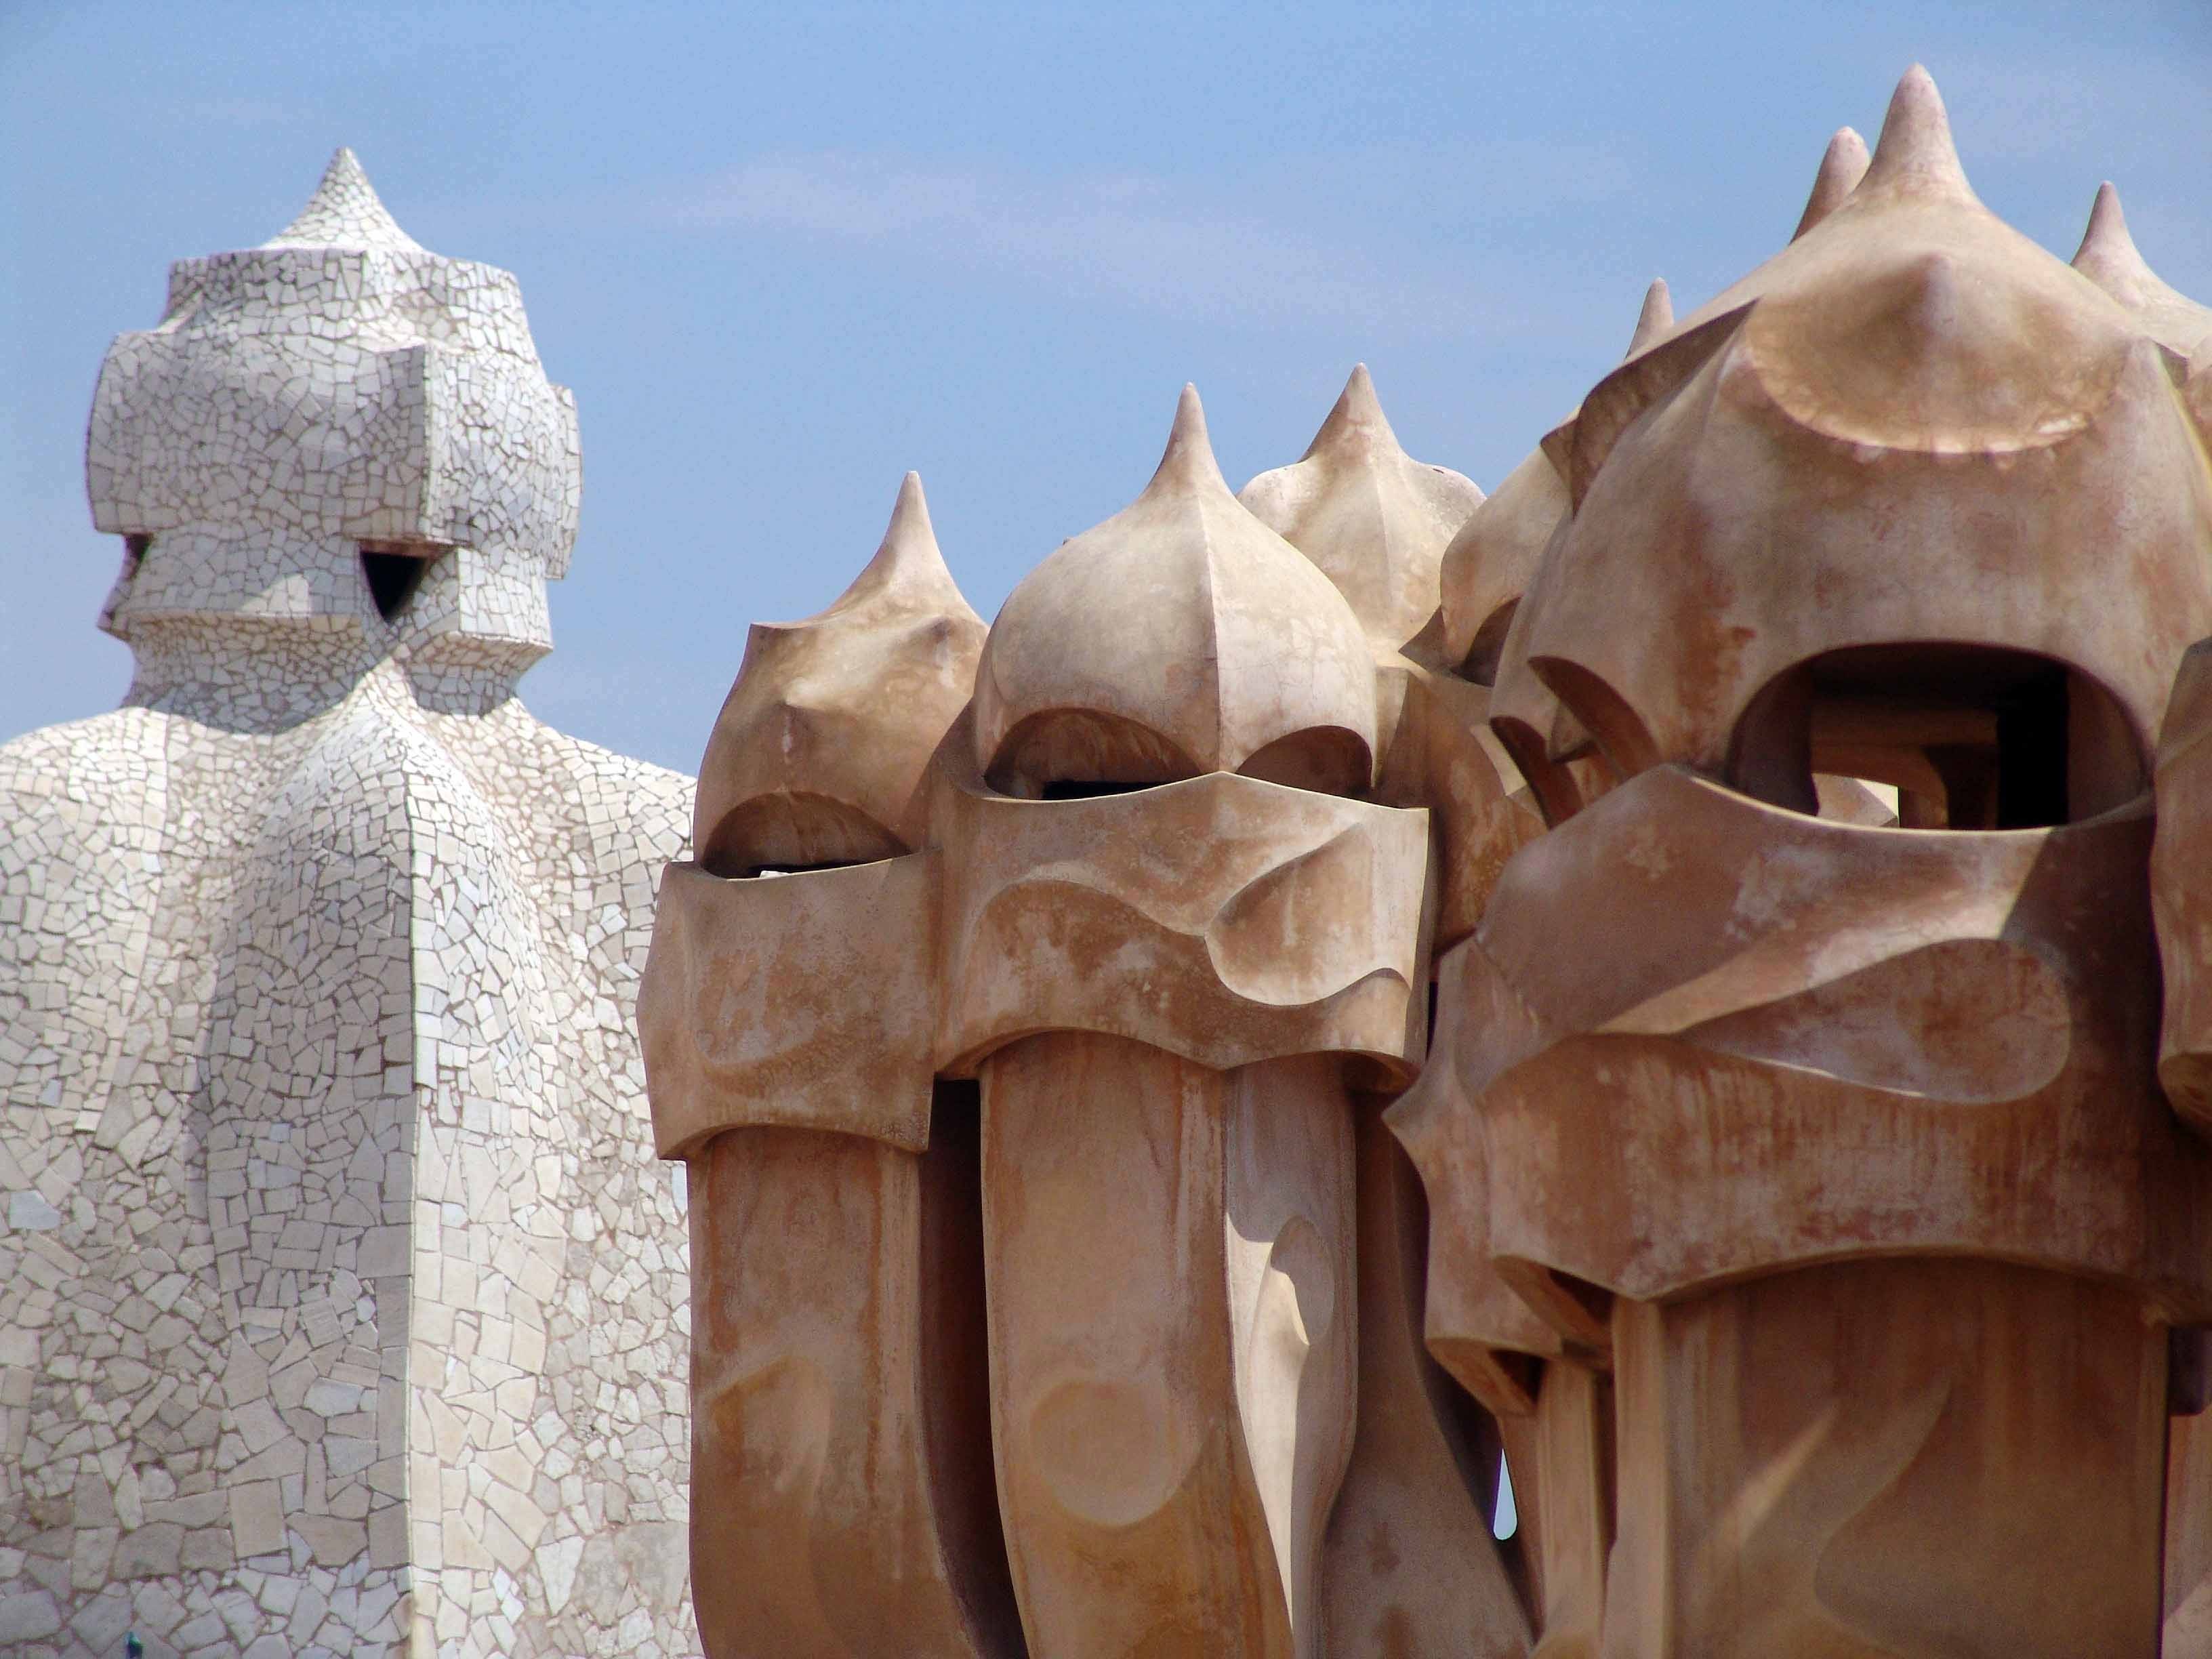
architecture, wood, statue, barcelona, sculpture, art, fun, temple, carving, stone carving, abstract art, ancient history